List of Mikoyan-Gurevich MiG-21 operators

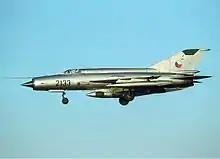
MiG-21R

Czechoslovak Air Force. All aircraft passed on to Czech Republic and Slovakia. First version to operate with CSAF was the locally built Avia S-106 (= 'MiG-21F-13'); 194 were built, and some were converted to 'MiG-21FR' standard. 40 'MiG-21PF' were delivered from 1964, retired by 1990. 'MiG-21PFM', including nine nuclear-capable aircraft, were delivered between 1966 and 1969; all were retired by 1991. 25 'MiG-21R' were delivered between 1969 and 1972, retired between 1992 and 1994. 24 'MiG-21M' were delivered which were later upgraded to 'MiG-21MA' standard. 102 'MiG-21MF' were delivered. Three 'MiG-21U' 66-400 and eight of 66-600 were received, followed by 13 'MiG-21US' and 32 'MiG-21UM'. An Avia S-106 flown by a J. Foks is credited with the downing of a US Air Force aircraft violating Czechoslovak airspace in September 1963.